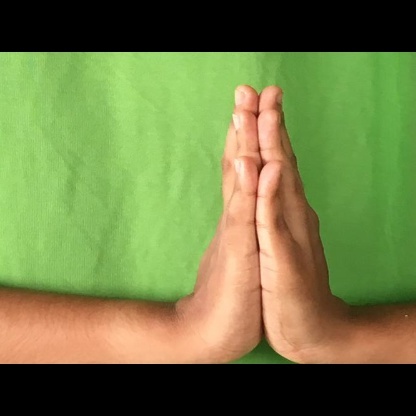
Mudra: Anjali